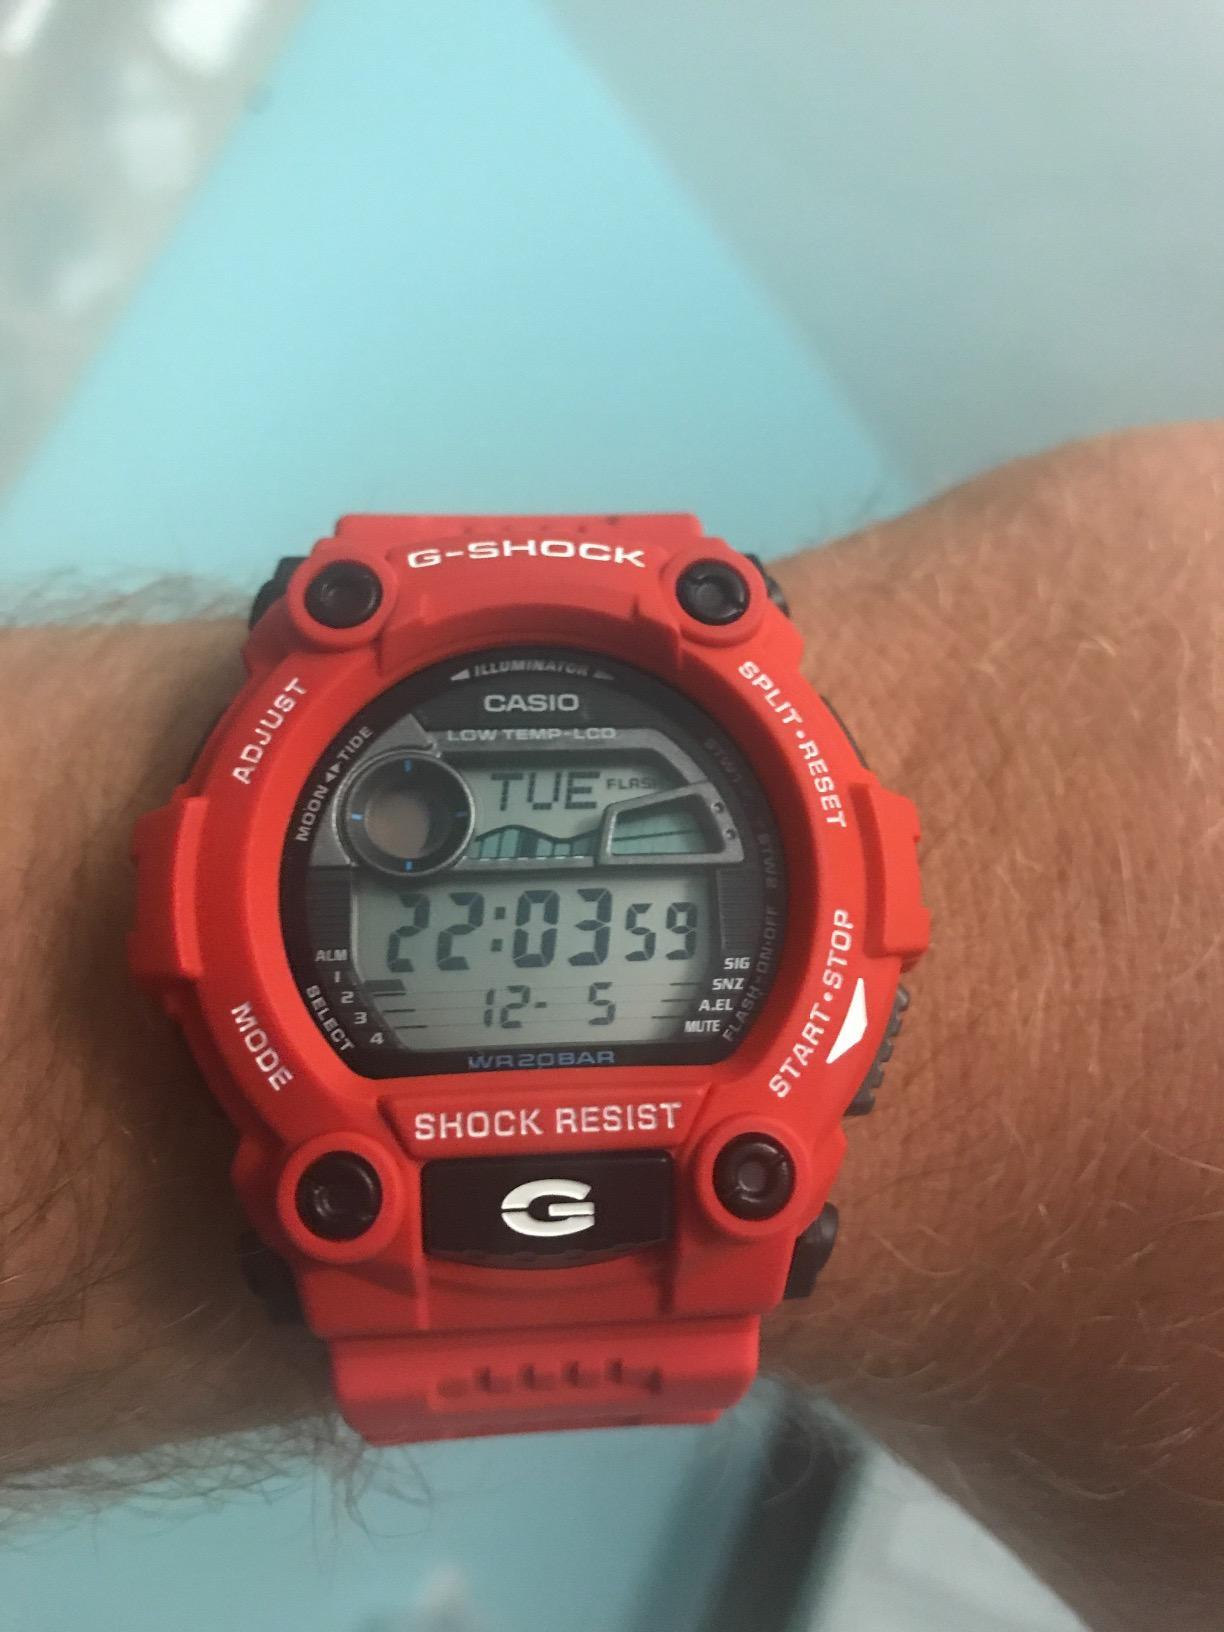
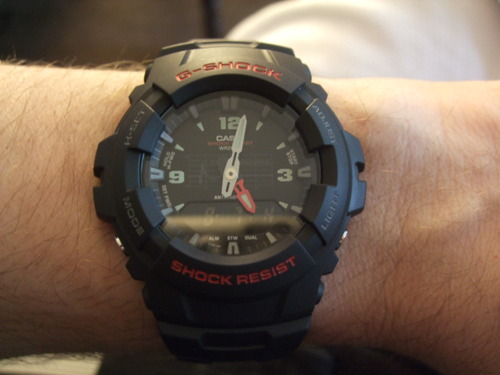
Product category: accessories_watch
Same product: no